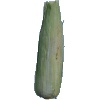
Label: Corn Husk 1